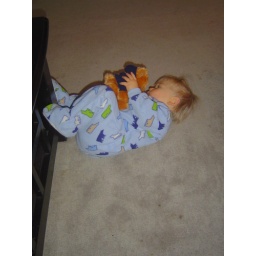
London rolling around on the floor with his London bear